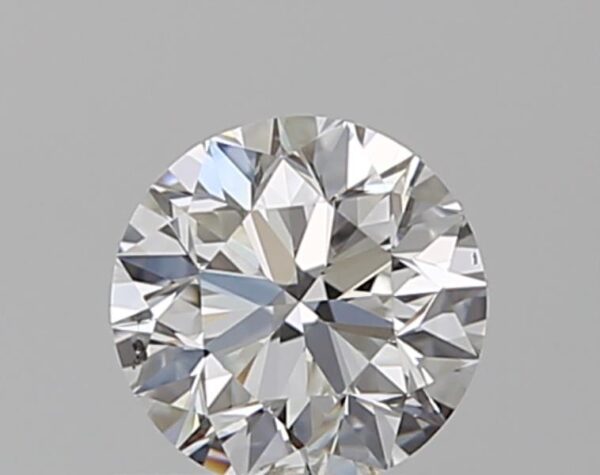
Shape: round
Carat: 0.51
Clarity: SI2
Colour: F
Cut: VG
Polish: EX
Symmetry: VG
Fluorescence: N
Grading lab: GIA
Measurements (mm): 4.99 x 5.04 x 3.21